M18 Hellcat

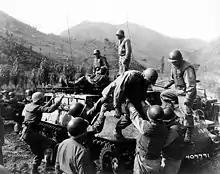
Armored utility vehicle M39 in Korea, 1952

The M39 armored utility vehicle, which was converted from the M18, was used as a prime mover, infantry carrier, and ammunition carrier in Korea.